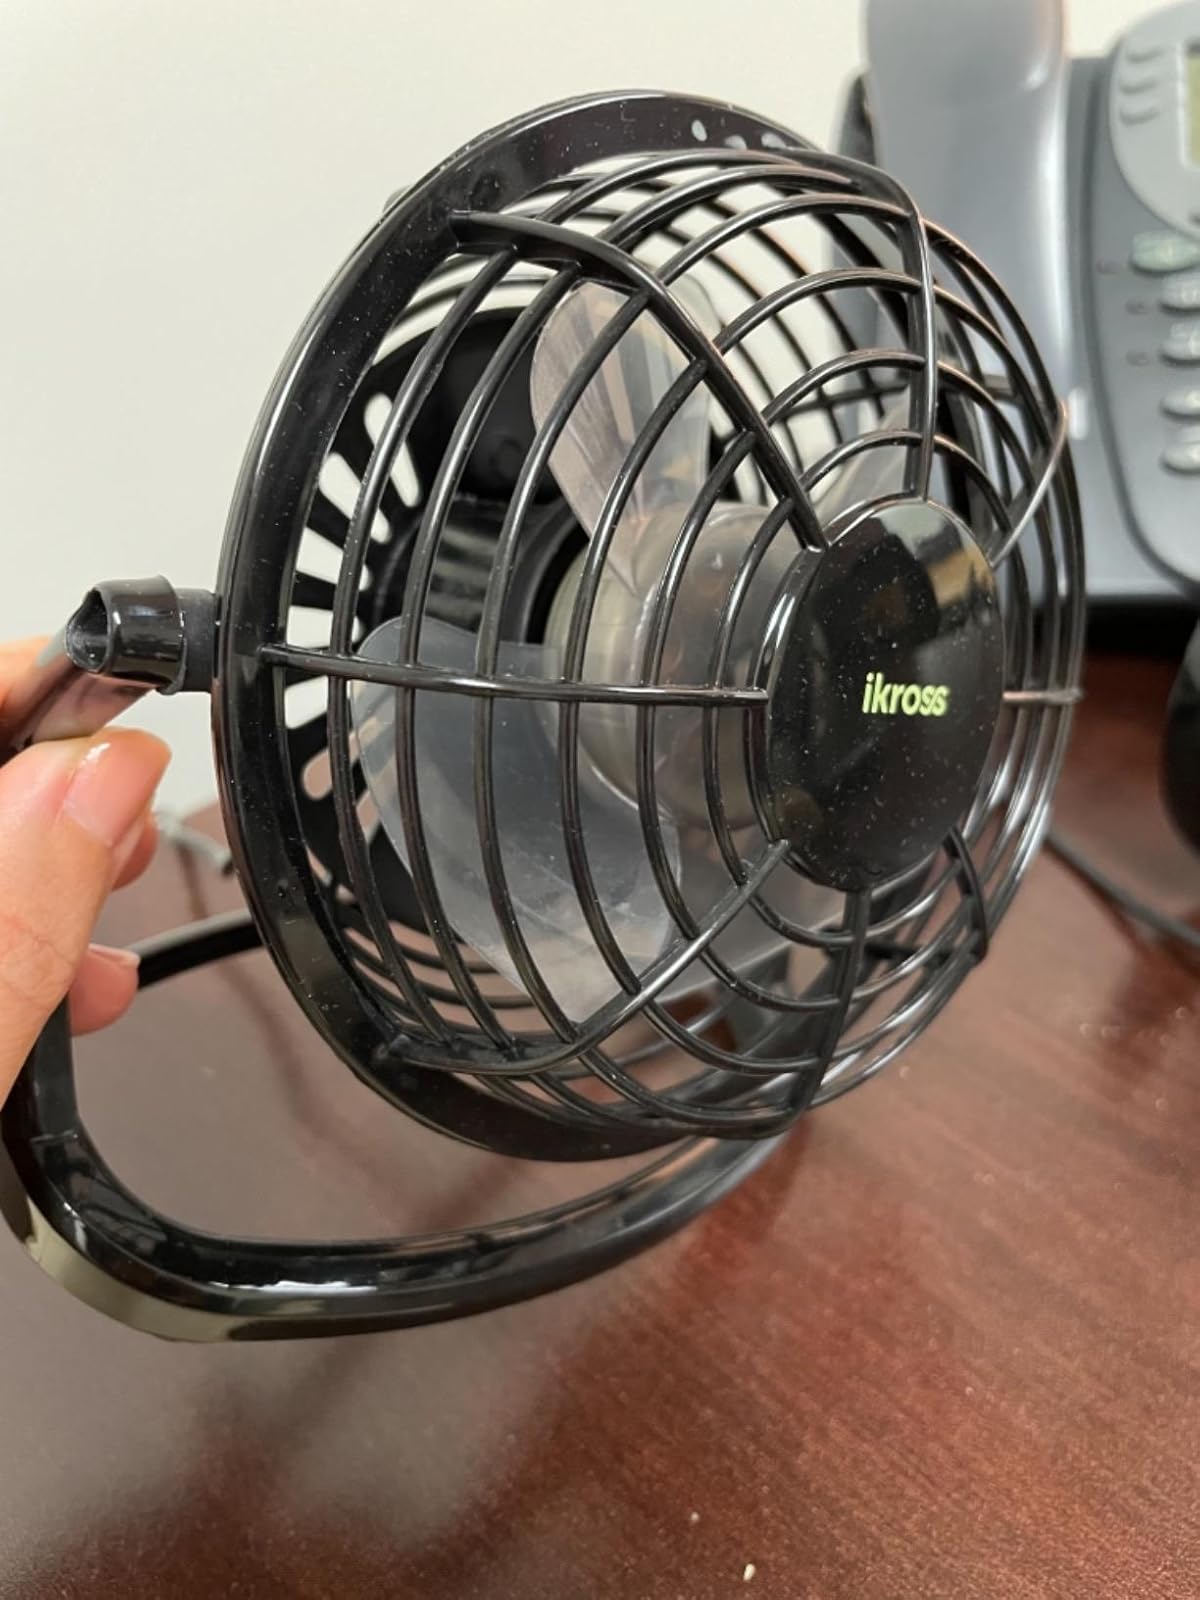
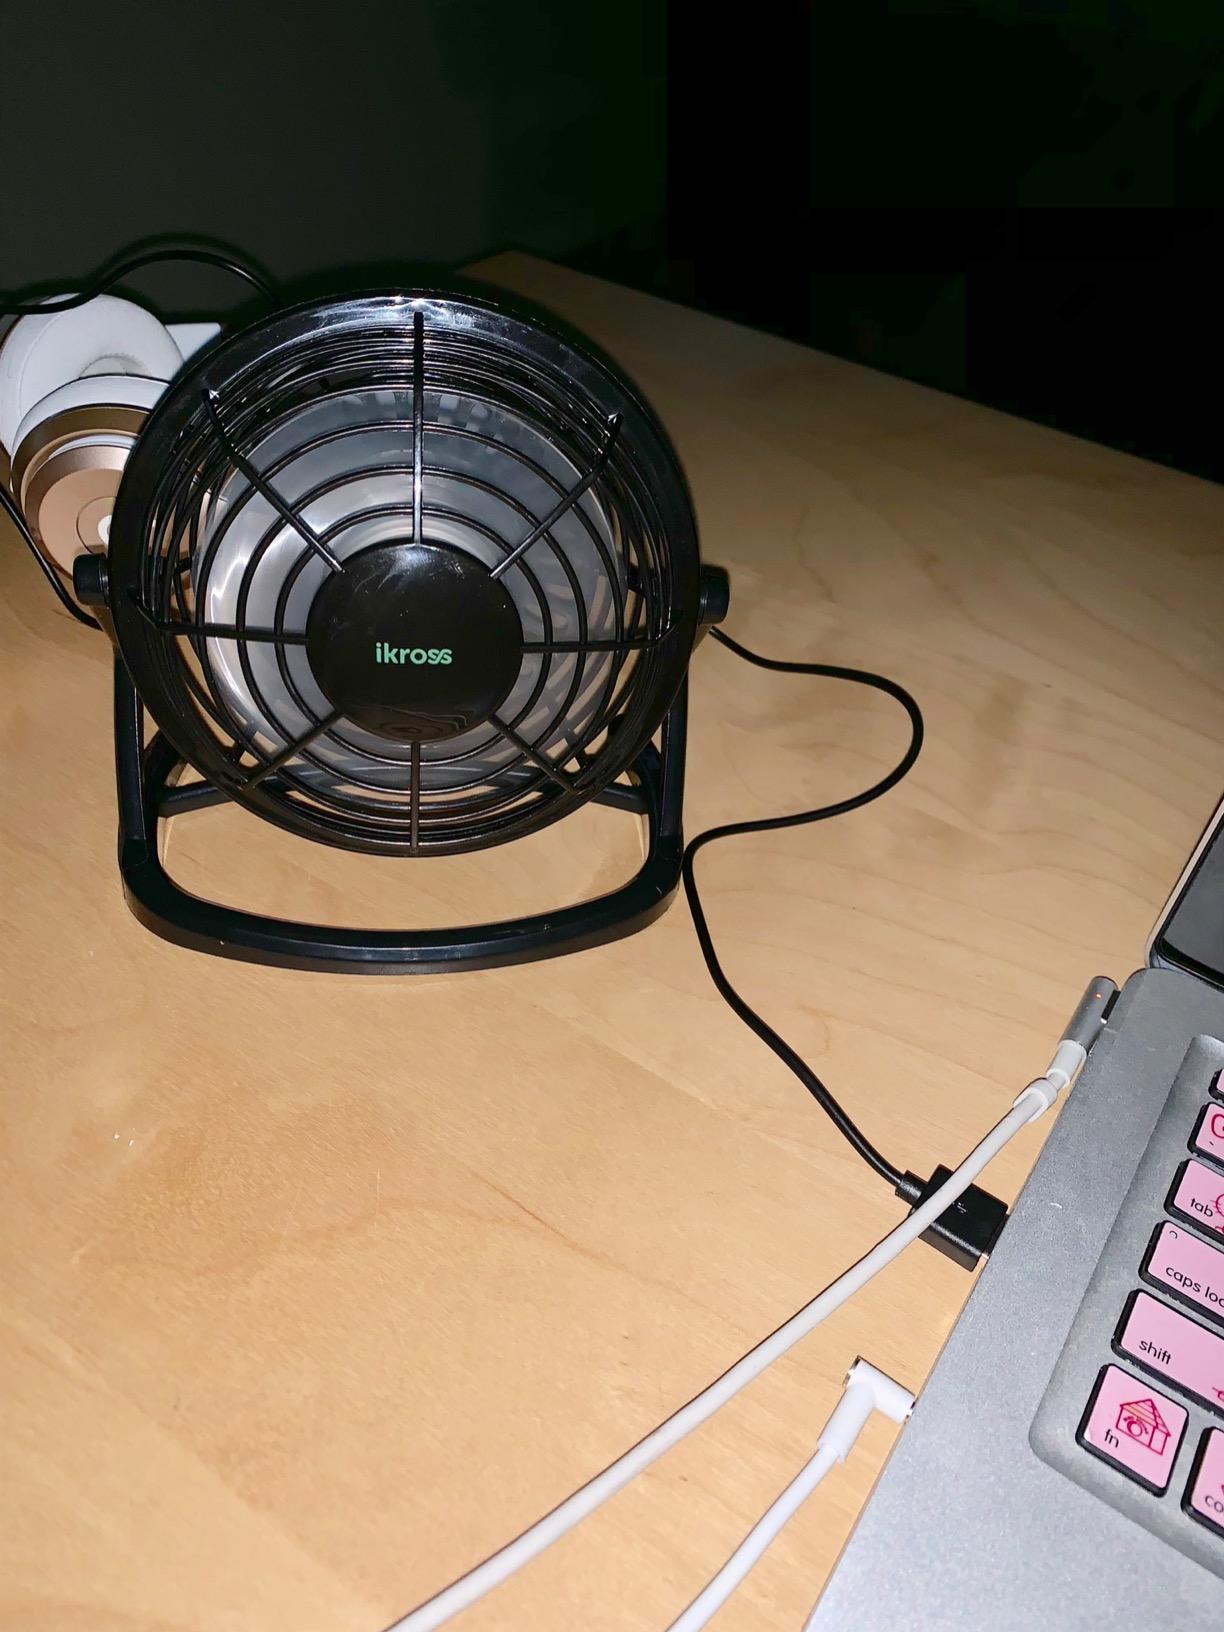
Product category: fan
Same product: yes